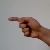
The image shows a hand gesture representing the letter 'G' in Indian Sign Language.